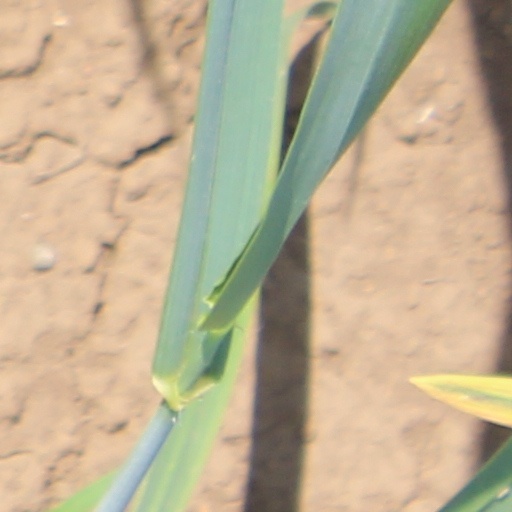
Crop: wheat